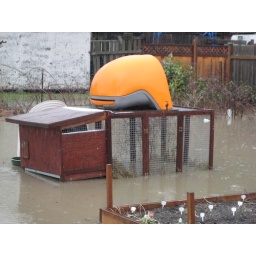
The chickens are in that orange Eglu. The best purchase I've ever made!!!! Chickens are safe and dry!!!!